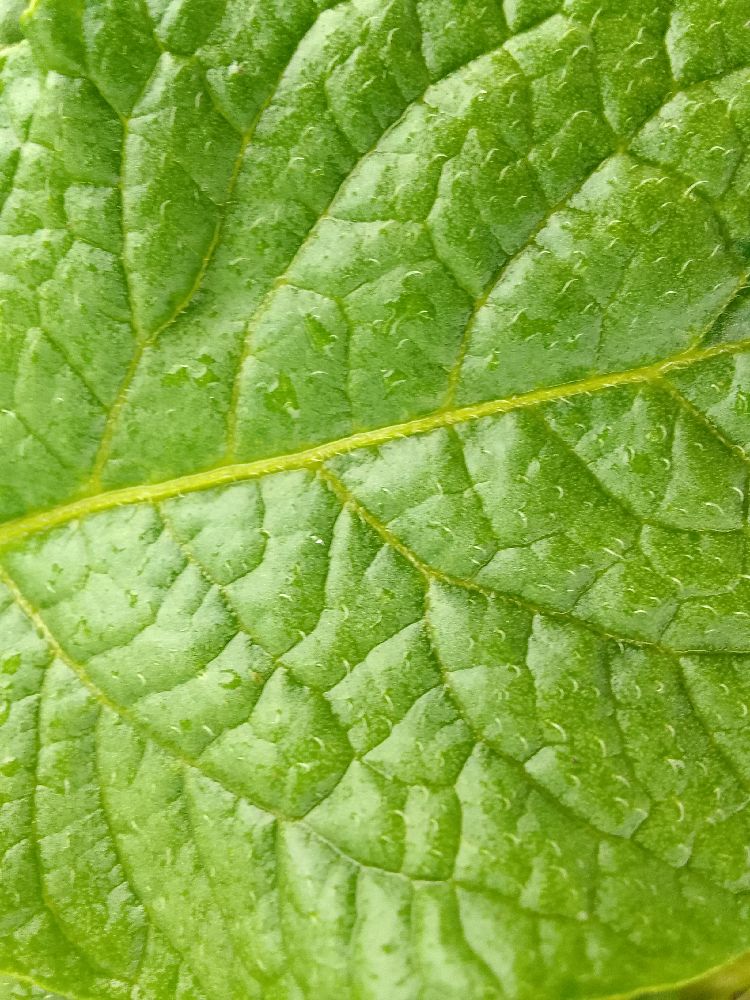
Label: Healthy